SJ D

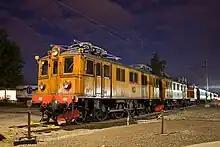
Du at Gävle

This locomotive came into existence during the 1950s when the Dk, Ds and Dg locos were upgraded to motors of the same type as in Da. Many of the engines also lost their gangway connections. In this rebuilding the difference between passenger and freight locos disappeared, since they now were capable of 100 km/h. The Du became a universal locomotive, though in the end it was mainly used for freight trains. It disappeared from service in 1977, with the dismantle of the wooden locos, while the steel units were rebuilt to Du2. 244 of the D units have had the Du designation.